Christ's Hospital

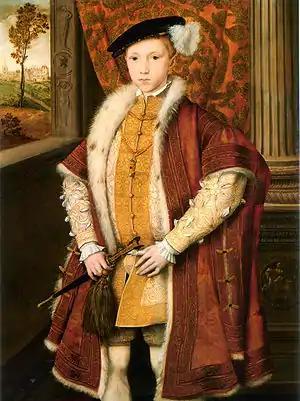
King Edward VI, founder of Christ's Hospital

Christ's Hospital was the result of the foundation by Henry VIII and confirmed by Edward VI, assisted by Nicholas Ridley, Bishop of London, and Sir Richard Dobbs, Lord Mayor of London. Its genesis was the earlier dissolution of the monasteries and the resultant overflow onto the streets of the poor and destitute. Encouraged by a sermon from Ridley, exhorting mercy to the poor, the king wrote to the Lord Mayor encouraging him to action. This he did via a committee of 30 merchants.